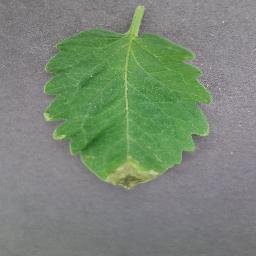
Label: Tomato___Late_blight